Dudley Spurling

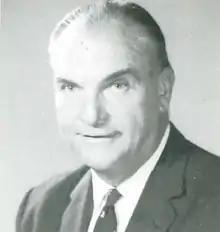
Arthur Dudley Spurling

Sir Arthur Dudley Spurling, CBE (9 November 1913 – 20 May 1986) was a Bermudian lawyer, politician, and swimmer.